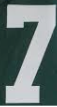
Number: 7